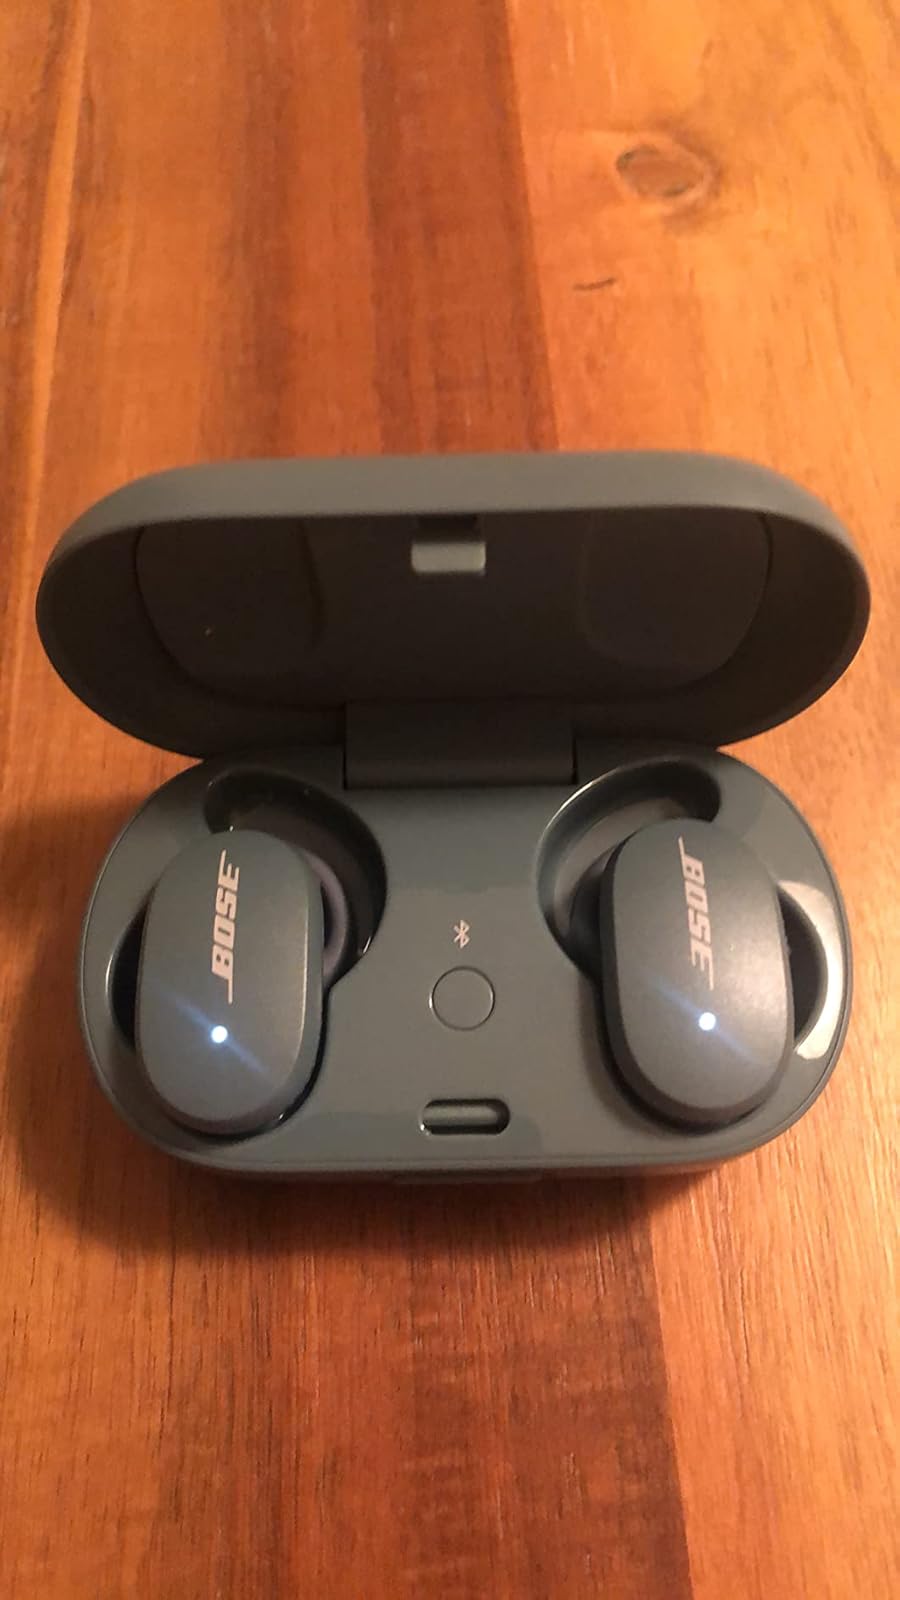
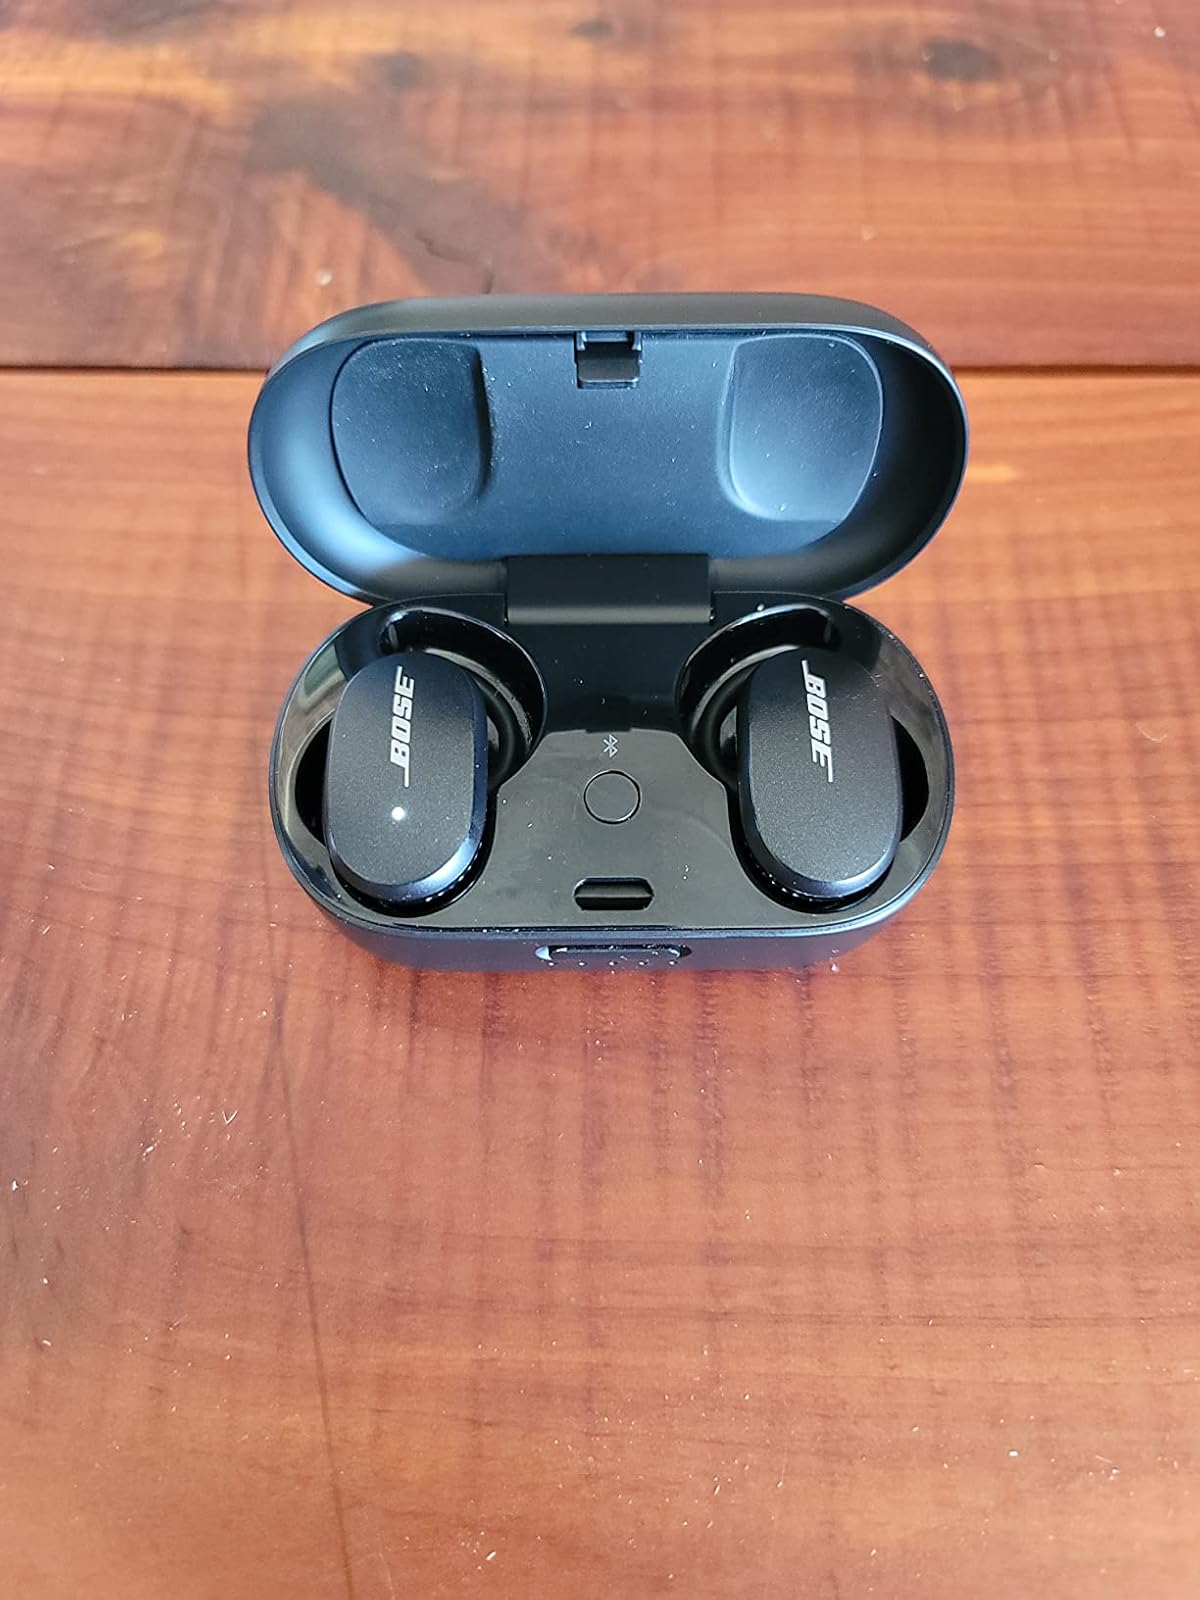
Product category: earbuds
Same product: yes